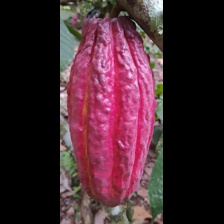
Label: sana